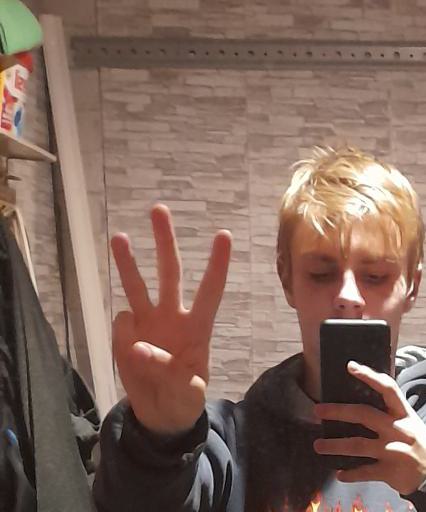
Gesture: three